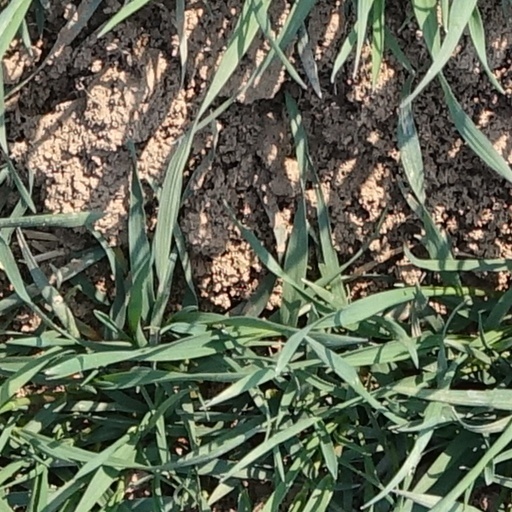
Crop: wheat